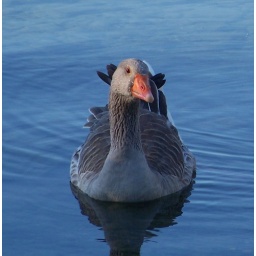
grey duck (goose) in lake Albano